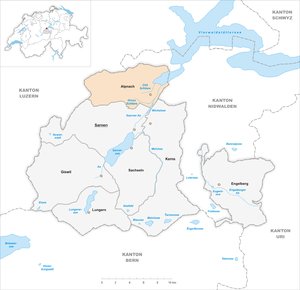
Alpnach est une commune suisse du canton d'Obwald.